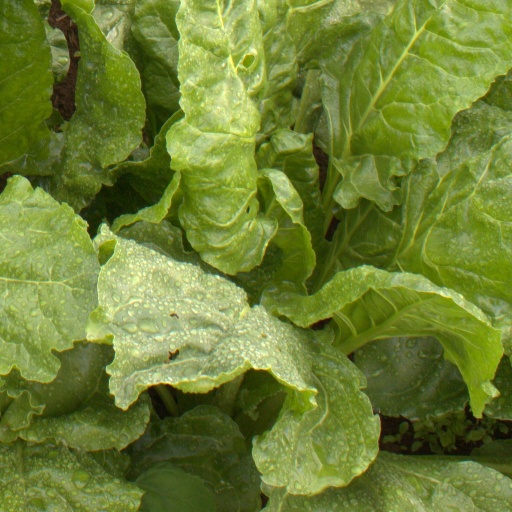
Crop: sugar beet